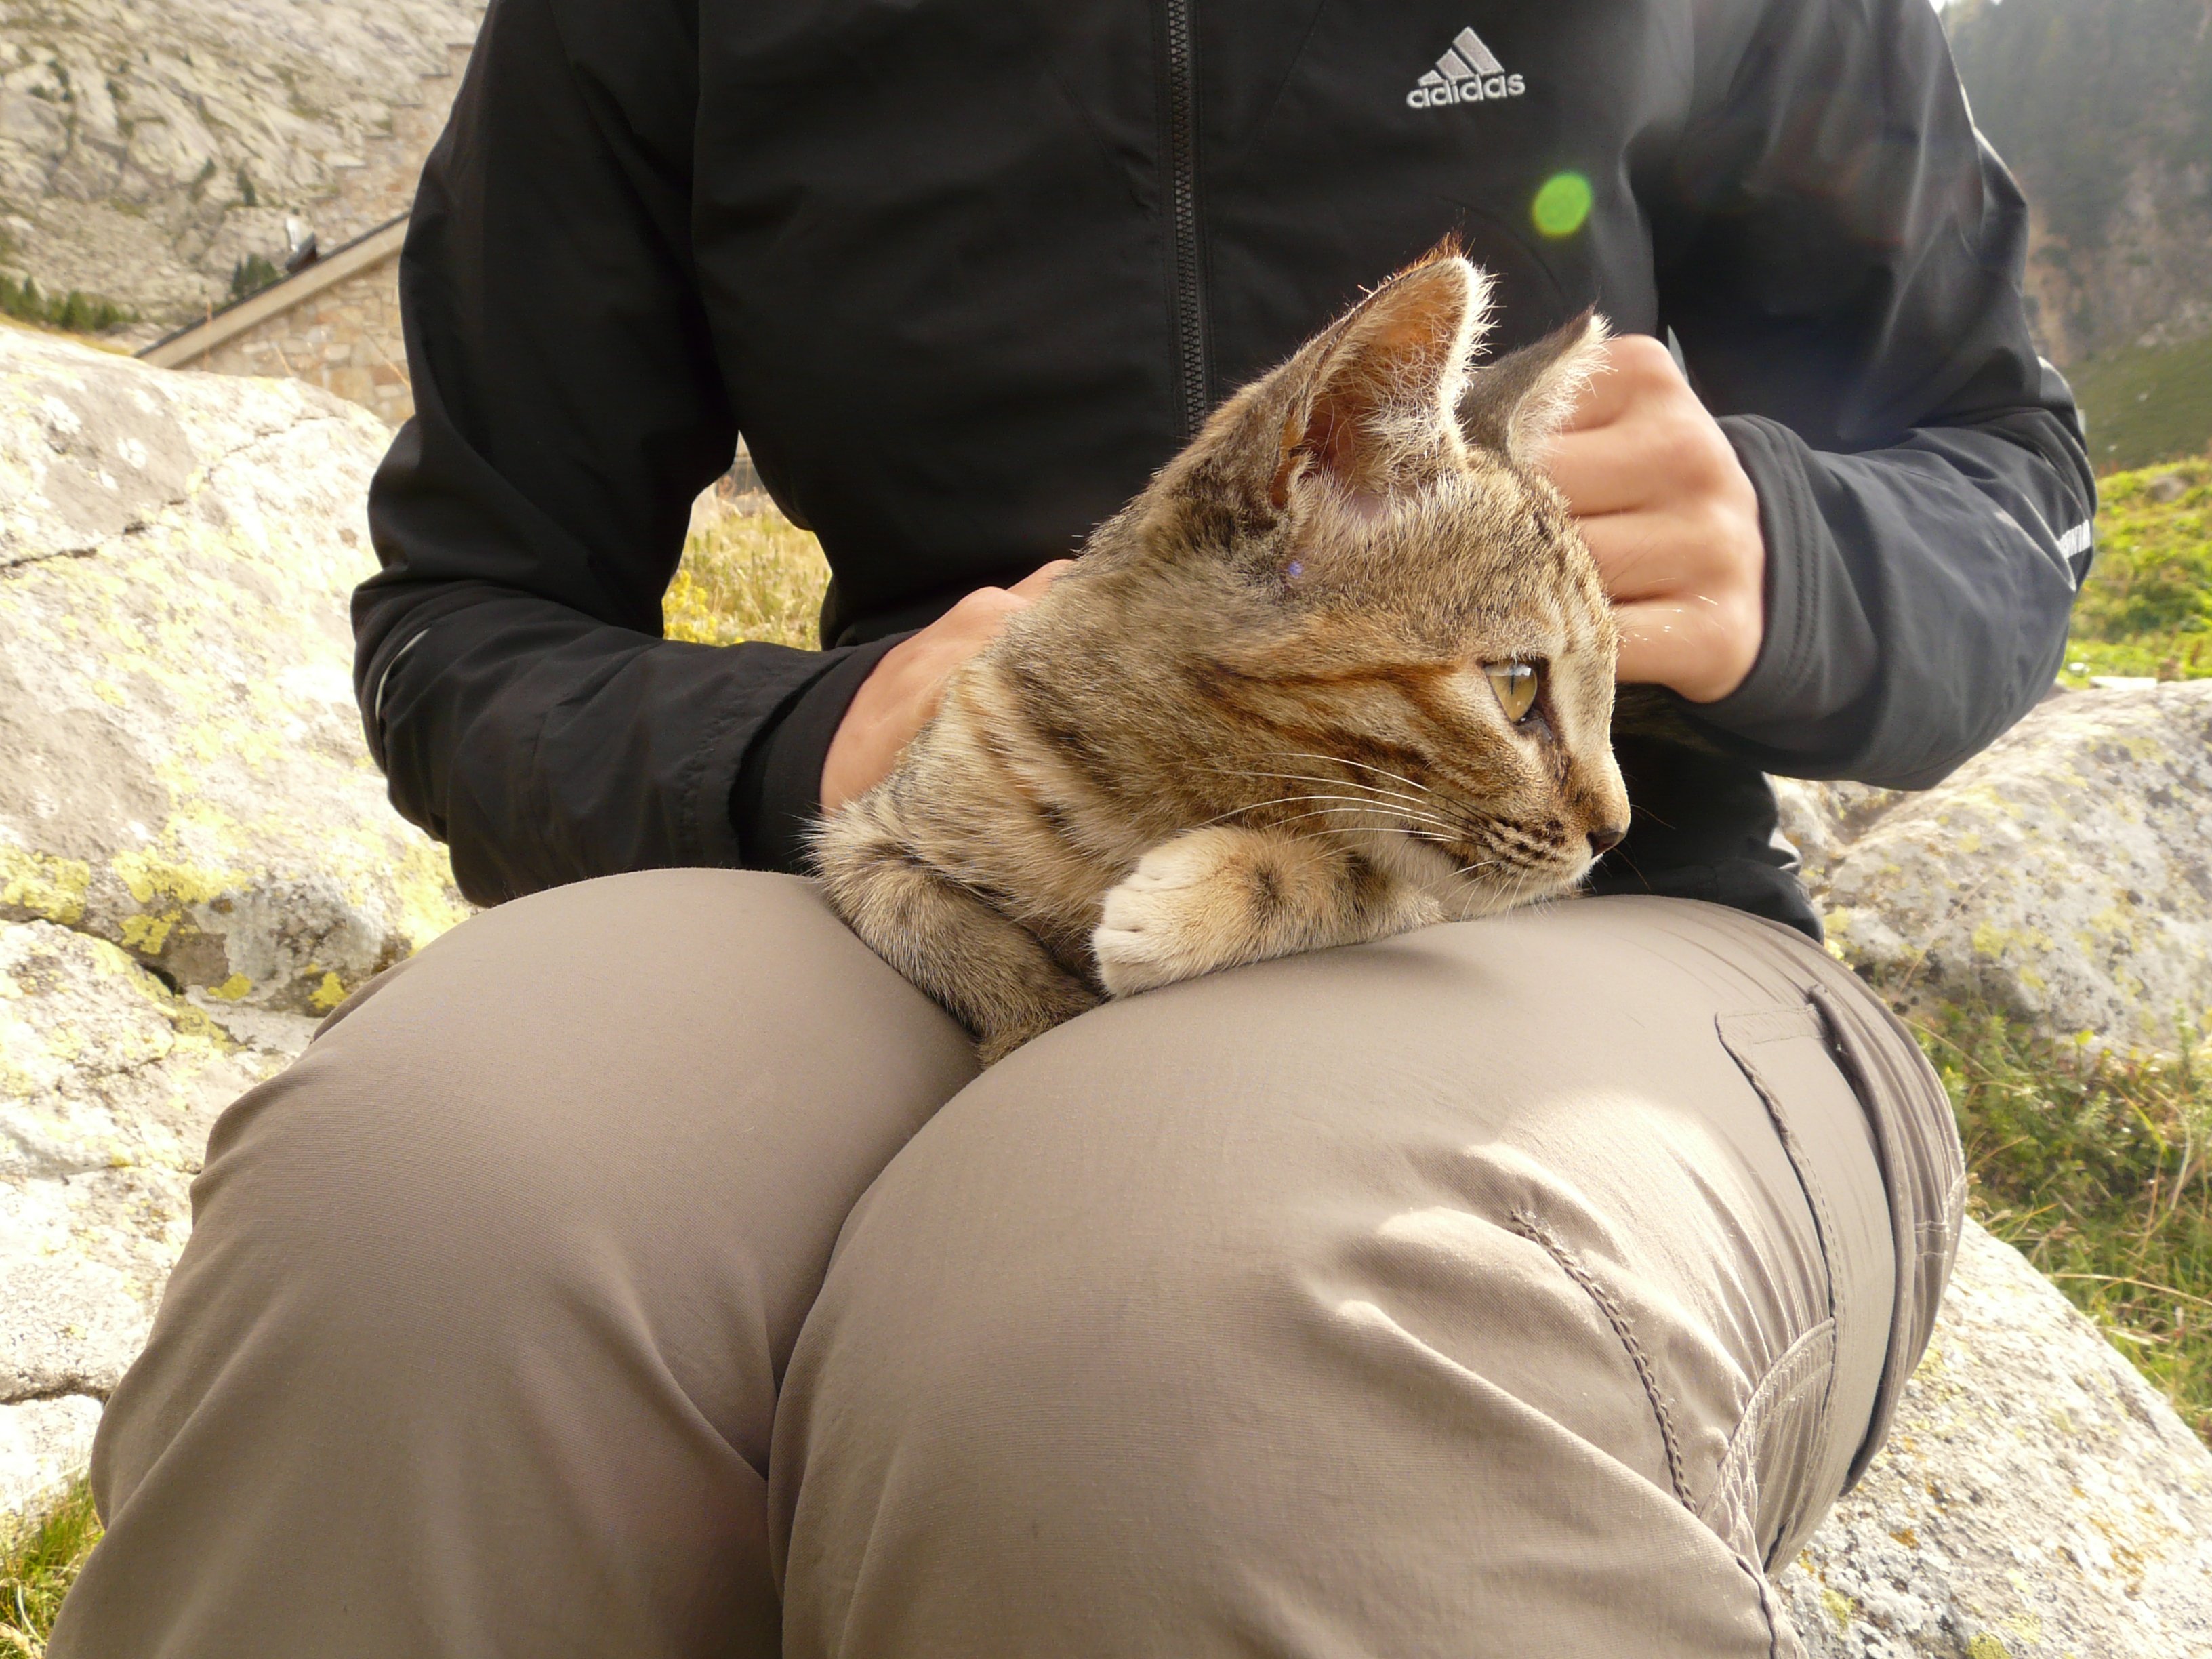
animal, relax, cat, mammal, fauna, whiskers, legs, ears, look, shot, good, listen, attention, enjoy, mackerel, placed, tabby cat, purr, stroke, wild cat, small to medium sized cats, cat like mammal